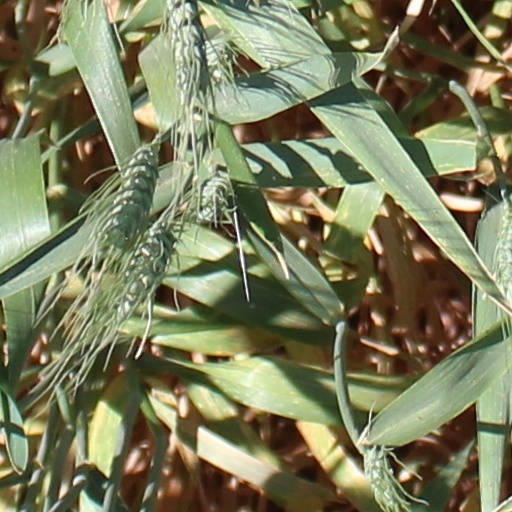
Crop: wheat